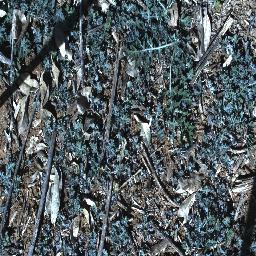
Label: parthenium